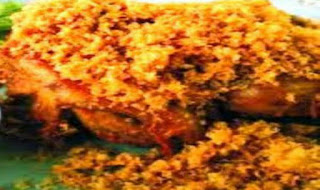
Label: ayam_goreng